Thomas Henry Brooker

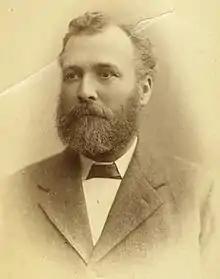
Photograph of Thomas Henry Brooker, 1900.

Thomas Henry Brooker (30 December 1850 – 11 July 1927) was a politician in colonial South Australia. He was a member of the South Australian House of Assembly from 1890 to 1905, representing West Torrens (1890–1902) and Port Adelaide (1902–1905). He was Minister for Education and Minister for Industry in the Jenkins ministry from May 1901 to March 1902.